Vern Goodin

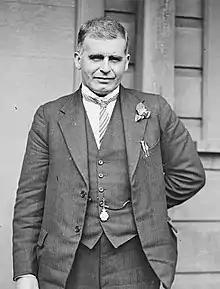

Goodin was born in Kenthurst near Sydney and educated at Albion Street Superior public school and Sydney Boys High School, and became a teacher in state schools. He married Margaret Elsie Morison in December 1917 and they had one daughter and one son.